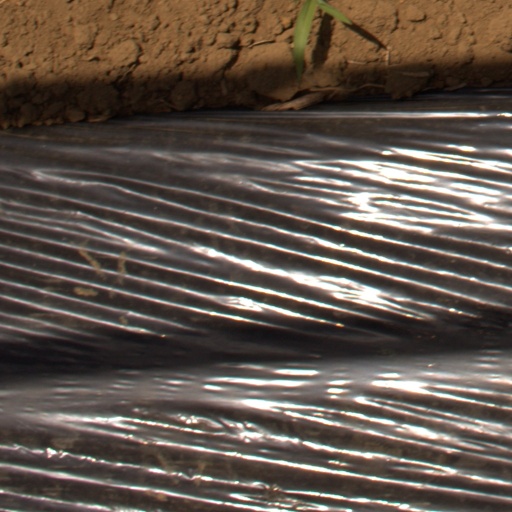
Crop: Jerusalem artichoke